Everfound (novel)

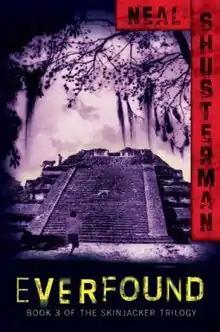
First edition

Everfound is a fantasy novel published in 2011 by Neal Shusterman. It is the third and final book of the "Skinjacker" trilogy.